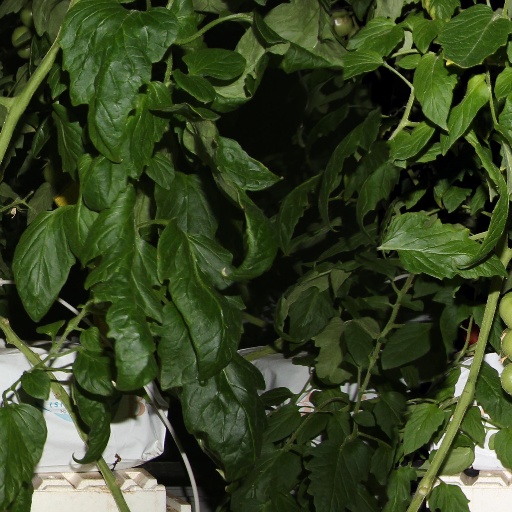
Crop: tomato